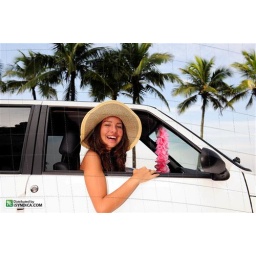
car rental: happy woman in her new car near the beach